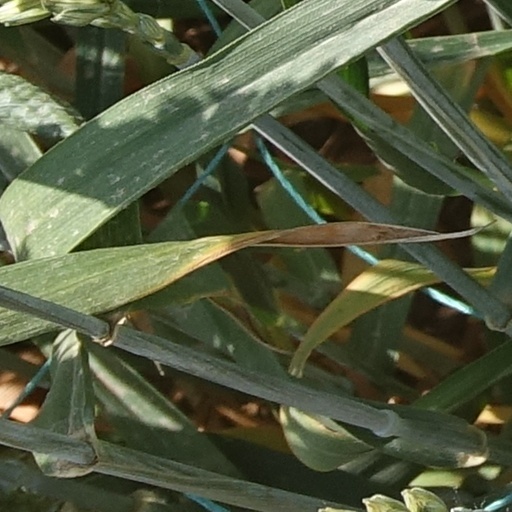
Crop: wheat